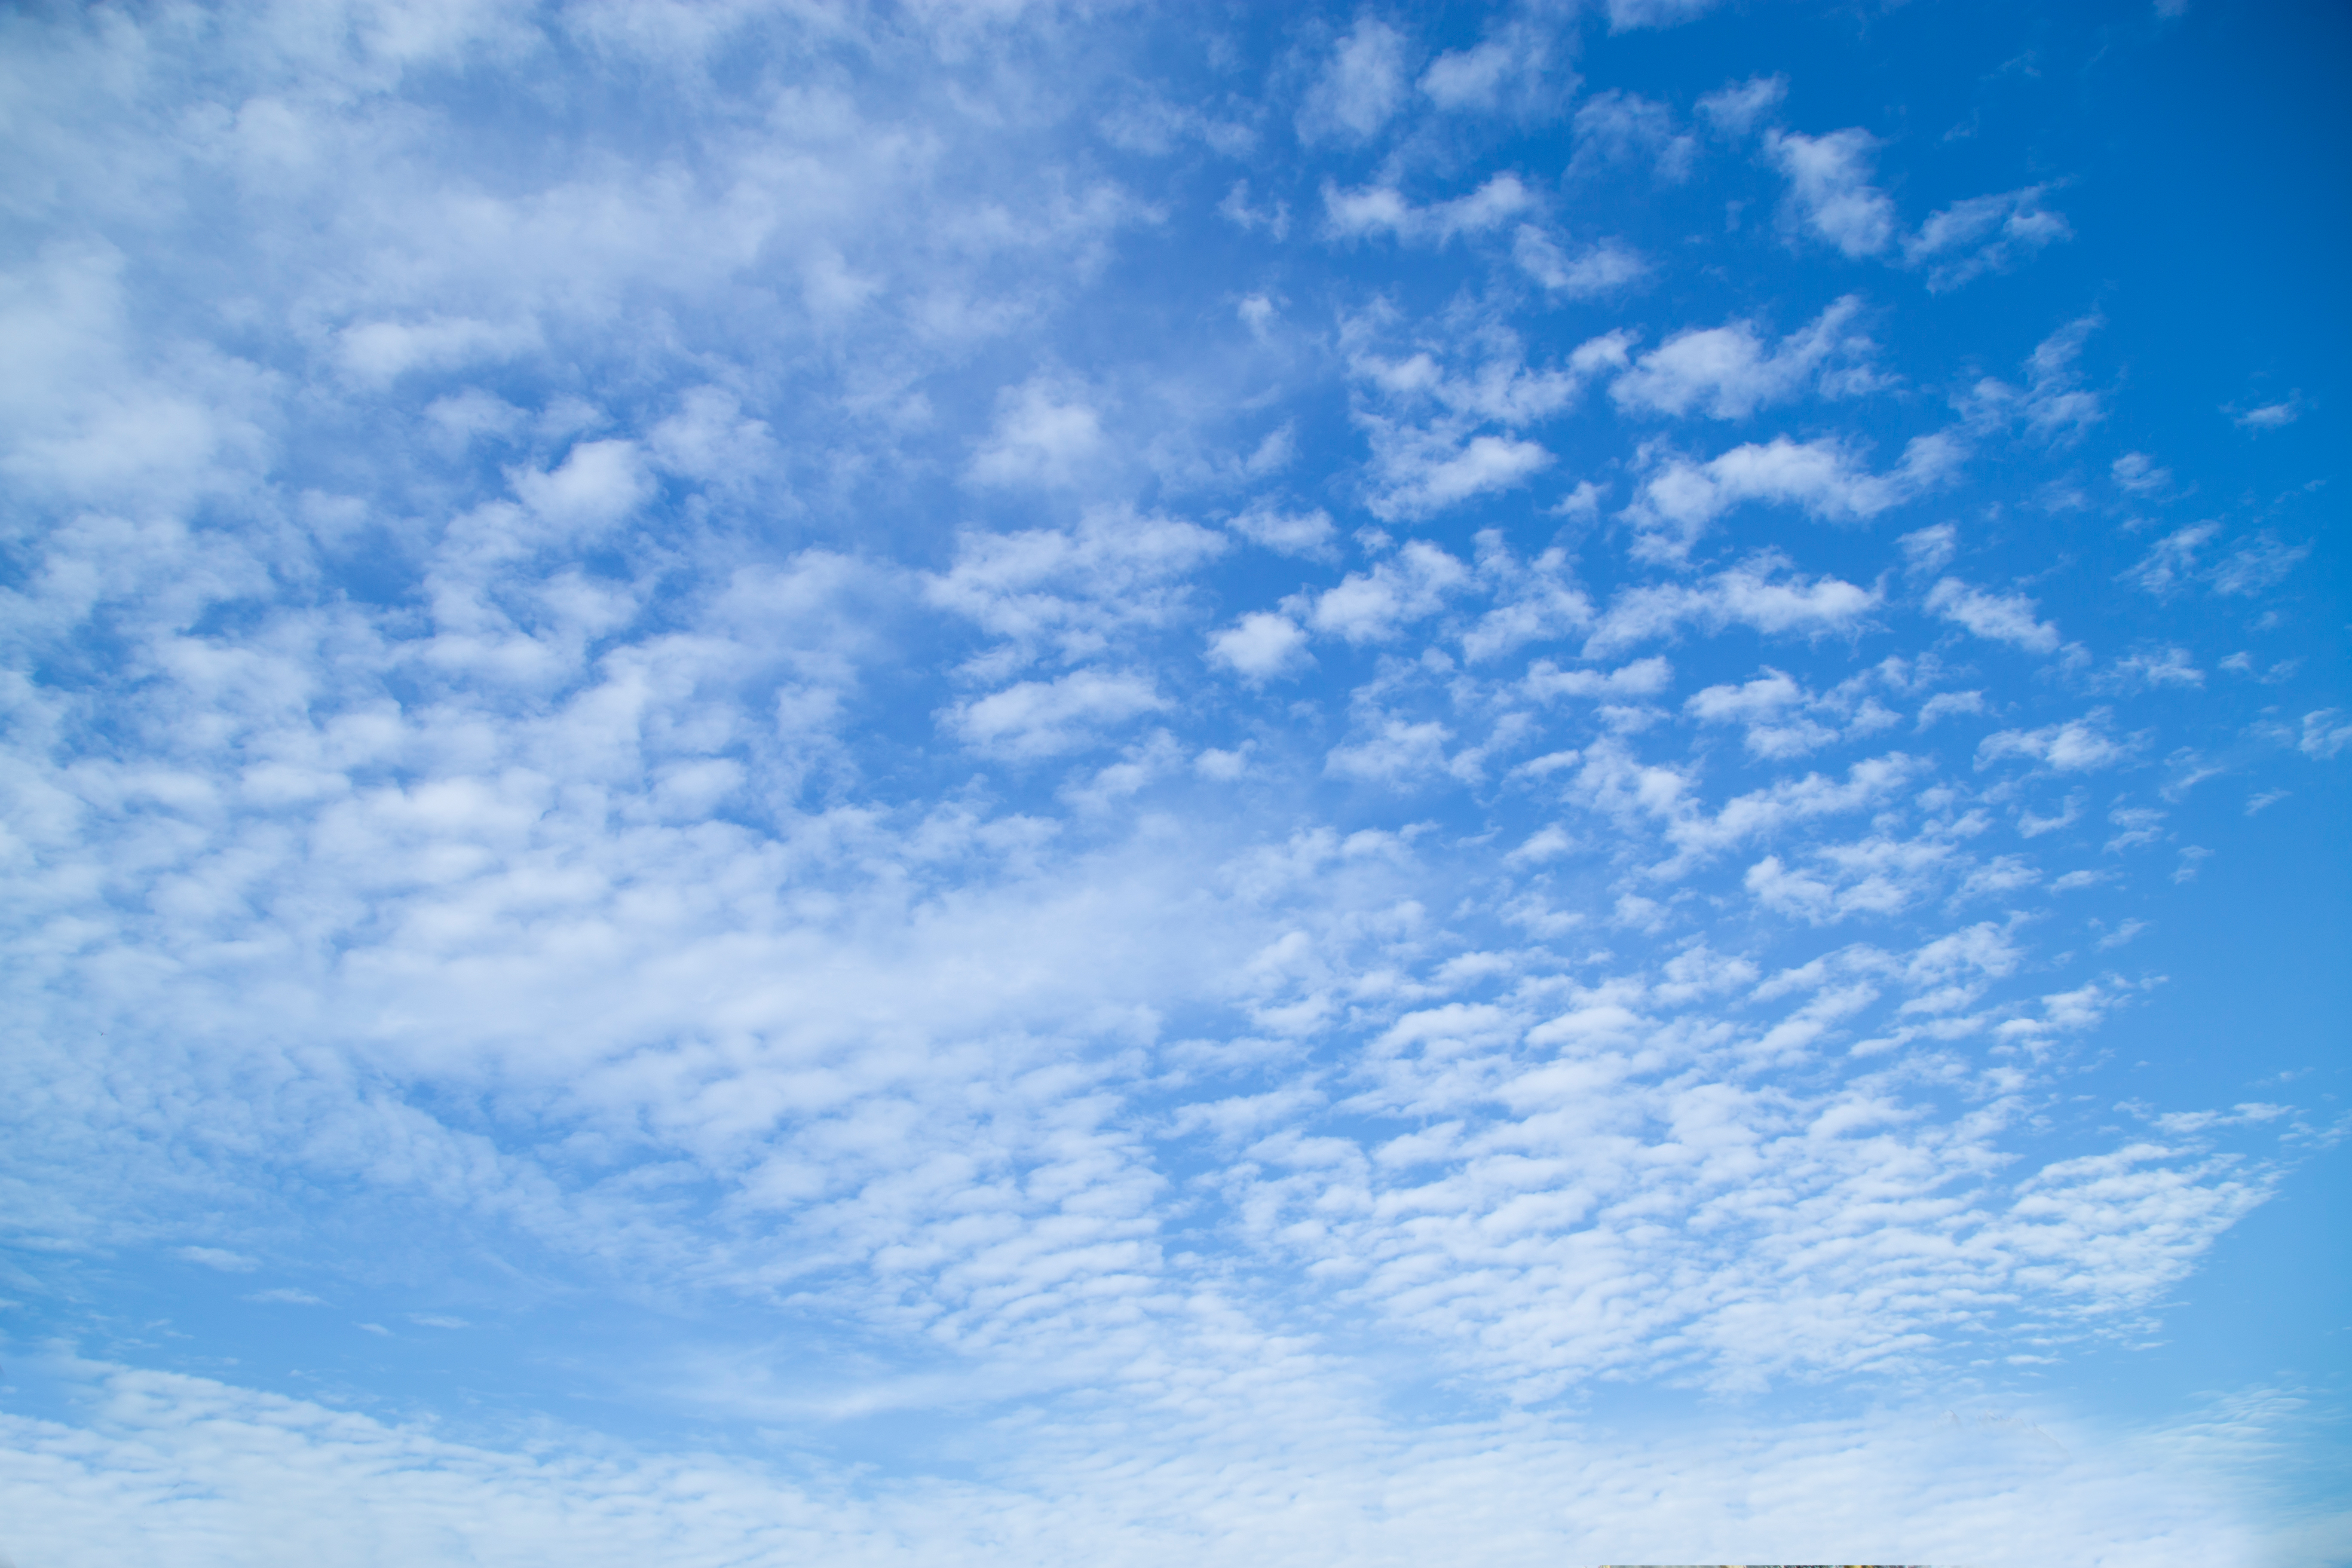
sky, cloud, daytime, blue, cumulus, atmosphere, azure, calm, horizon, meteorological phenomenon, sunlight, computer wallpaper